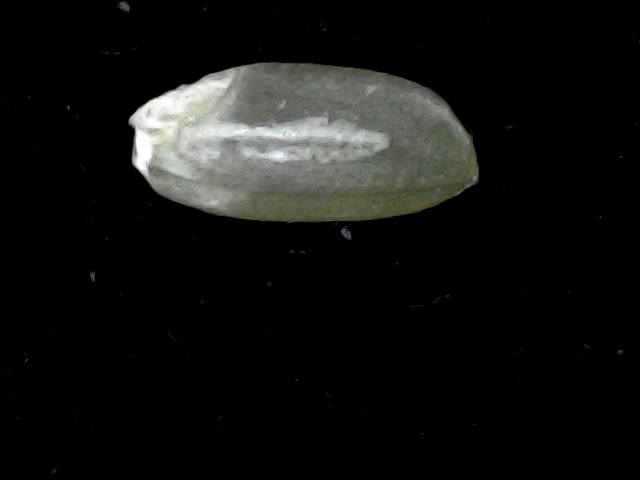
Rice variety: BD39